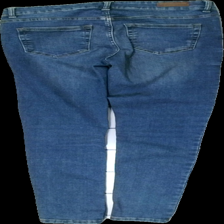
View: back
Type: Jeans
Category: Ladies
Brand: Pieces
Colors: Blue
Material: 100%  cotton
Cut: Regular
Size: M
Season: All
Trend: Denim
Damage: stretch marks
Damage location: top left
Damage 2: stretch marks
Damage 2 location: top right
Price range: <50
Recommended usage: Export